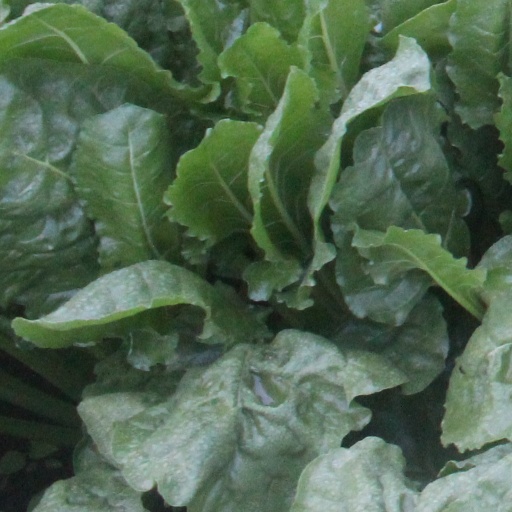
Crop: sugar beet